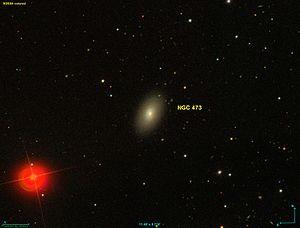
Image créée à l'aide du logiciel Aladin Sky Atlas du Centre de Données astronomiques de Strasbourg et des données de SDSS (Sloan Digital Sky Survey).
NGC 473 est une galaxie lenticulaire située dans la constellation des Poissons à environ 95 millions d'années-lumière de la Voie lactée. NGC 473 a été découvert par l'astronome germano-britannique William Herschel en 1784.